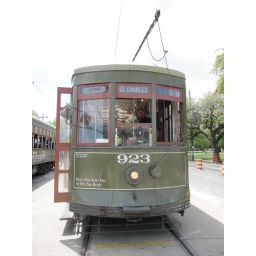
The oldest continually running street car line in the US.